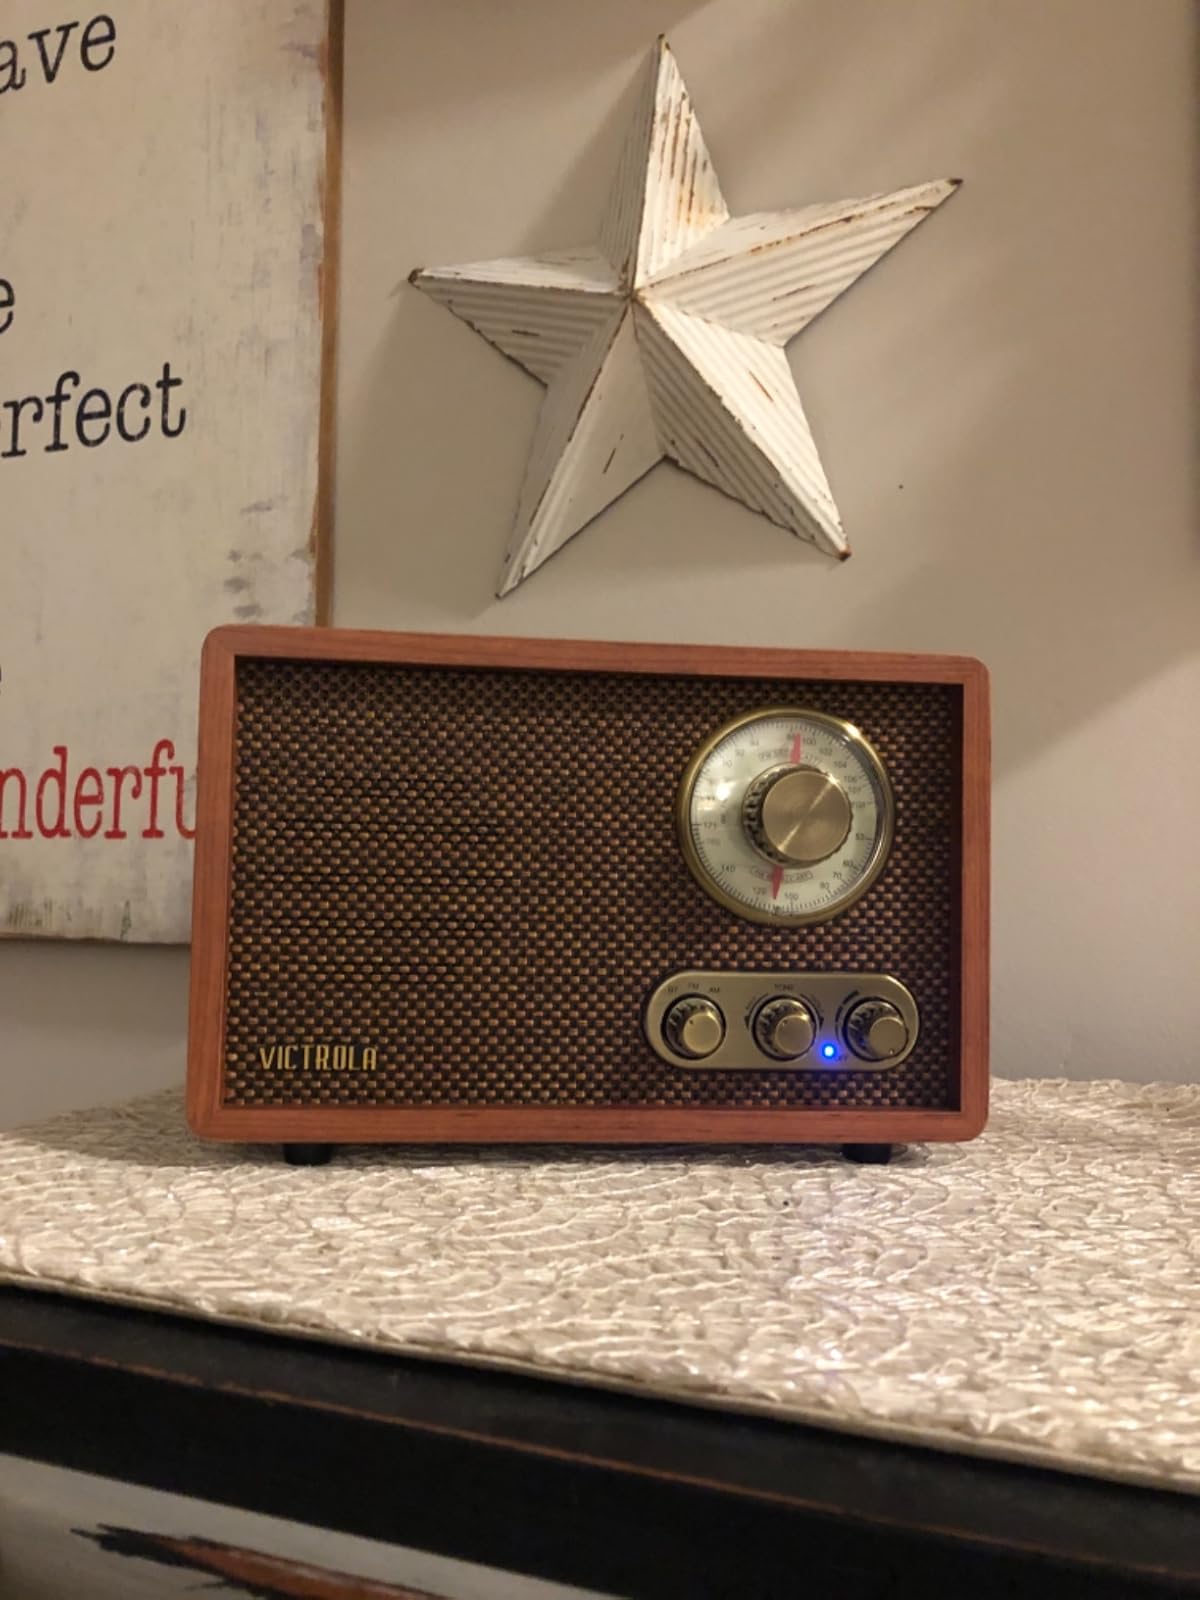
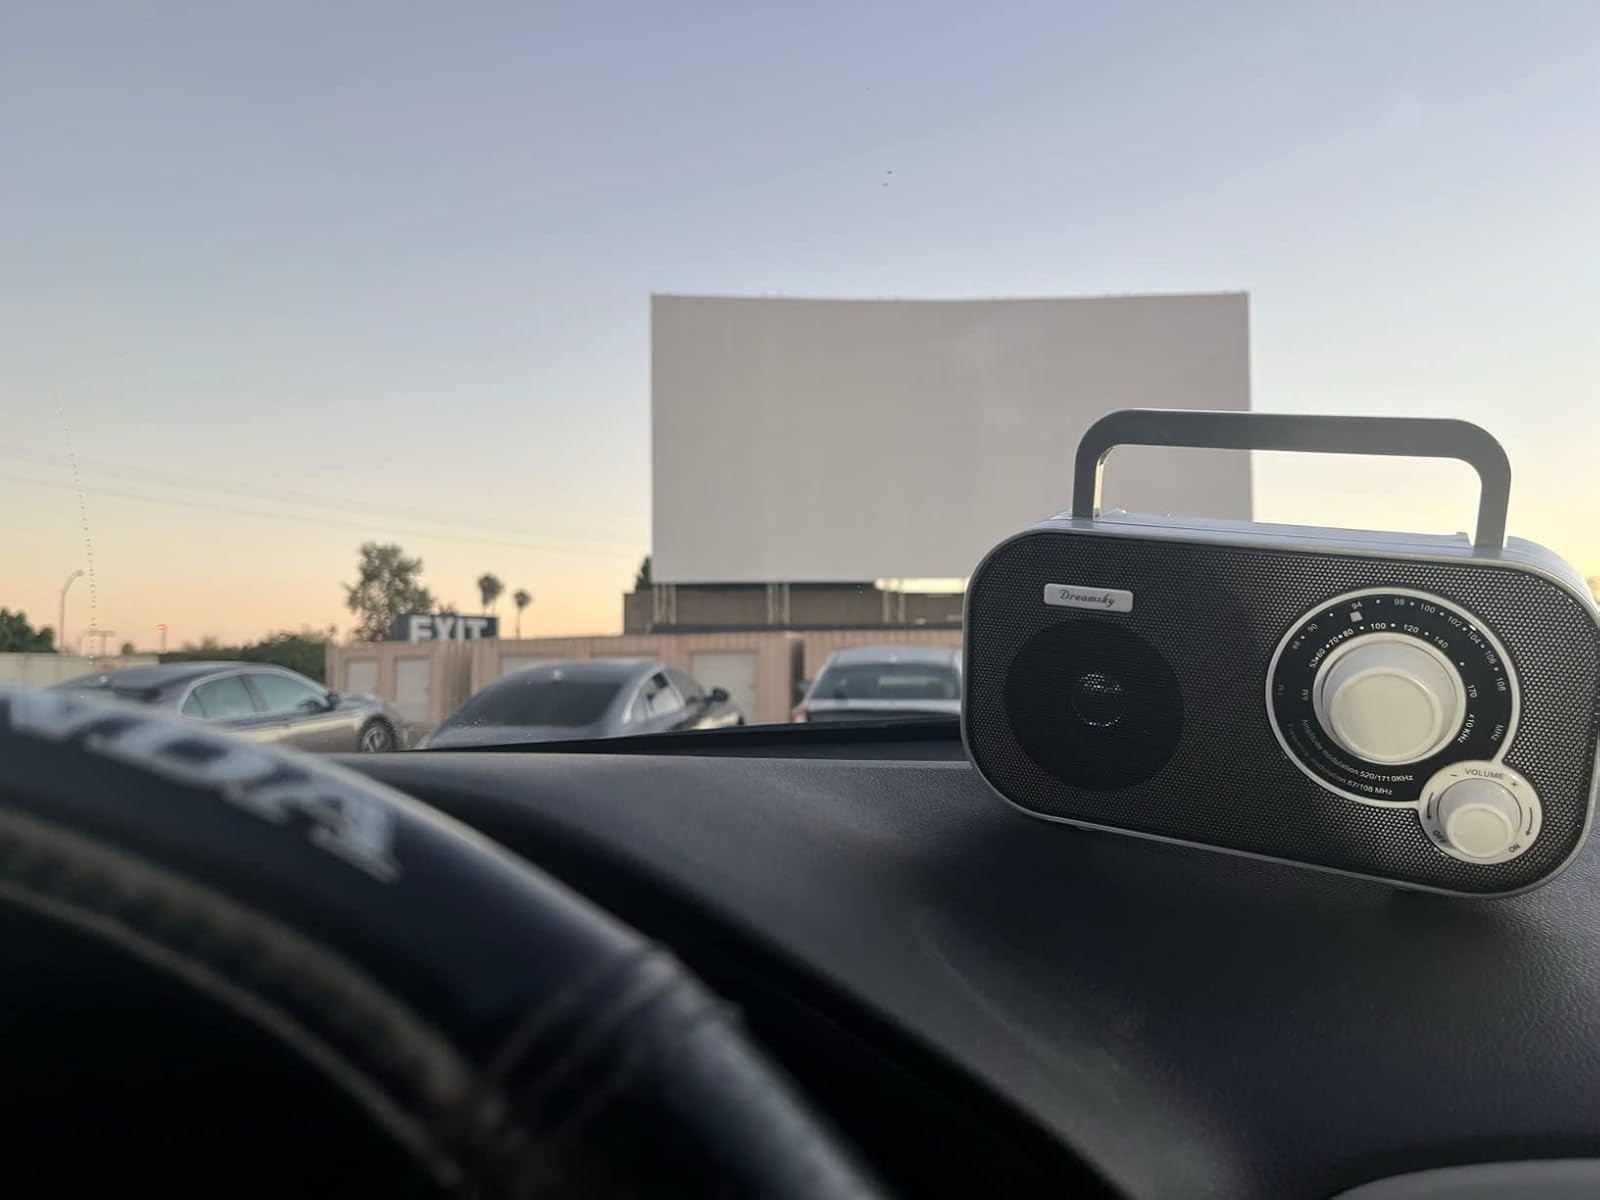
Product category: radio
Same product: no